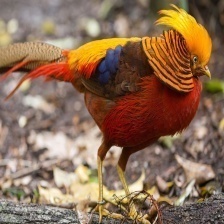
Species: GOLDEN PHEASANT
Scientific name: CHRYSOLOPHUS PICTUS